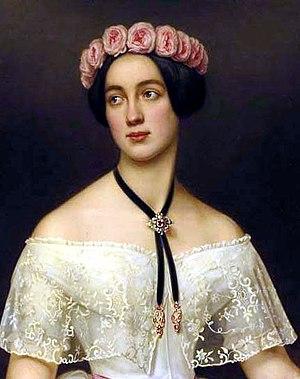
Nicolas-Frédéric-Pierre ou Pierre II, né le 8 juillet 1827 et mort le 13 juin 1900, est grand-duc d'Oldenbourg de 1853 à sa mort.
Élisabeth Pauline-Alexandrine de Saxe-Altenbourg, est la fille de Joseph de Saxe-Altenbourg et d'Amélie de Wurtemberg. Par son mariage, elle est devenue grande-duchesse d'Oldenbourg.